Giovanni Segala

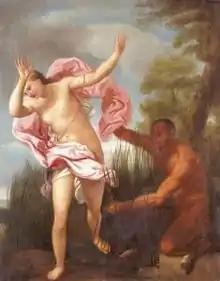
Pan and Syrinx

He was also a pupil of Pietro della Vecchia and was influenced by his contemporary Gregorio Lazzarini.